Kevin Henrikson

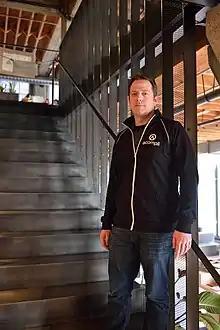

Kevin Henrikson is a San Francisco-based engineer, speaker, and investor. Henrikson has worked for or headed several companies, such as Zimbra, Alpha Brand Media and Acompli.